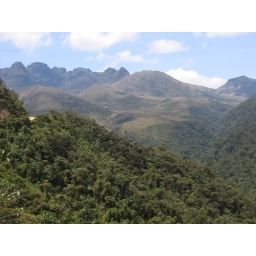
Taken somewhere in southern Ecuador, Jan 2004. This is virgin cloud forest on a mostly cloudless day.